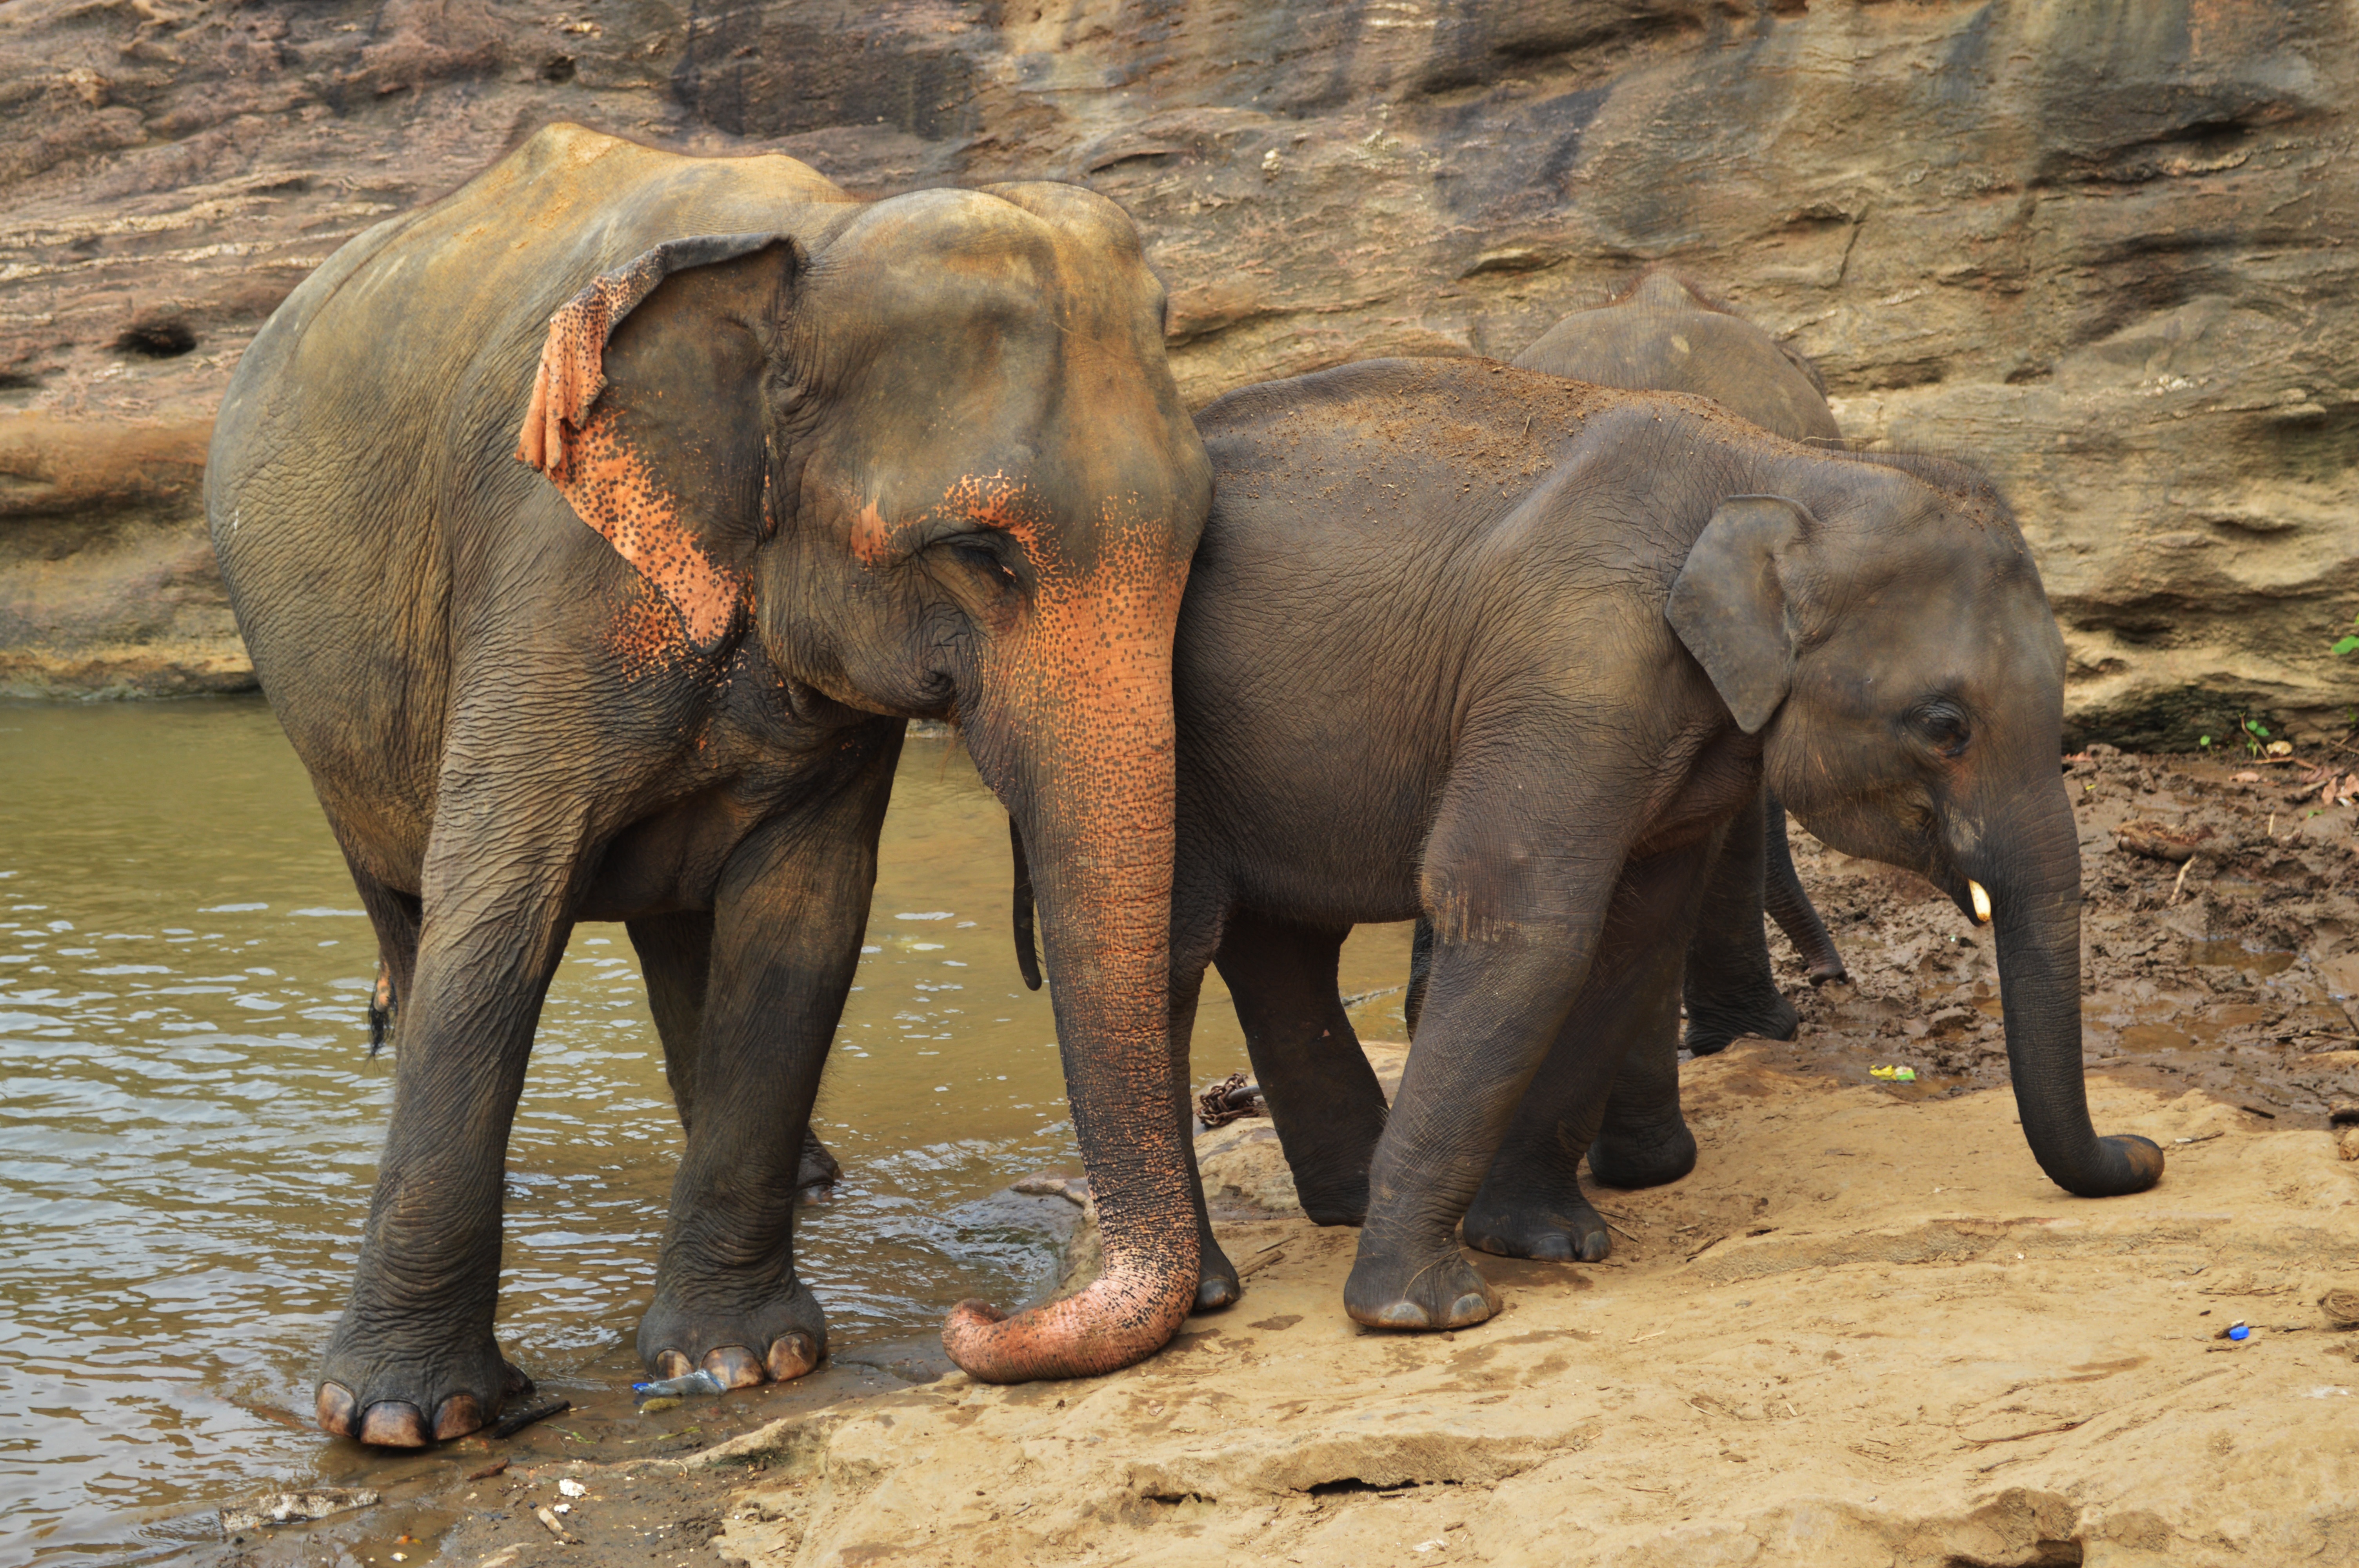
wildlife, zoo, mammal, fauna, elephant, safari, indian elephant, african elephant, elephants and mammoths, mahout